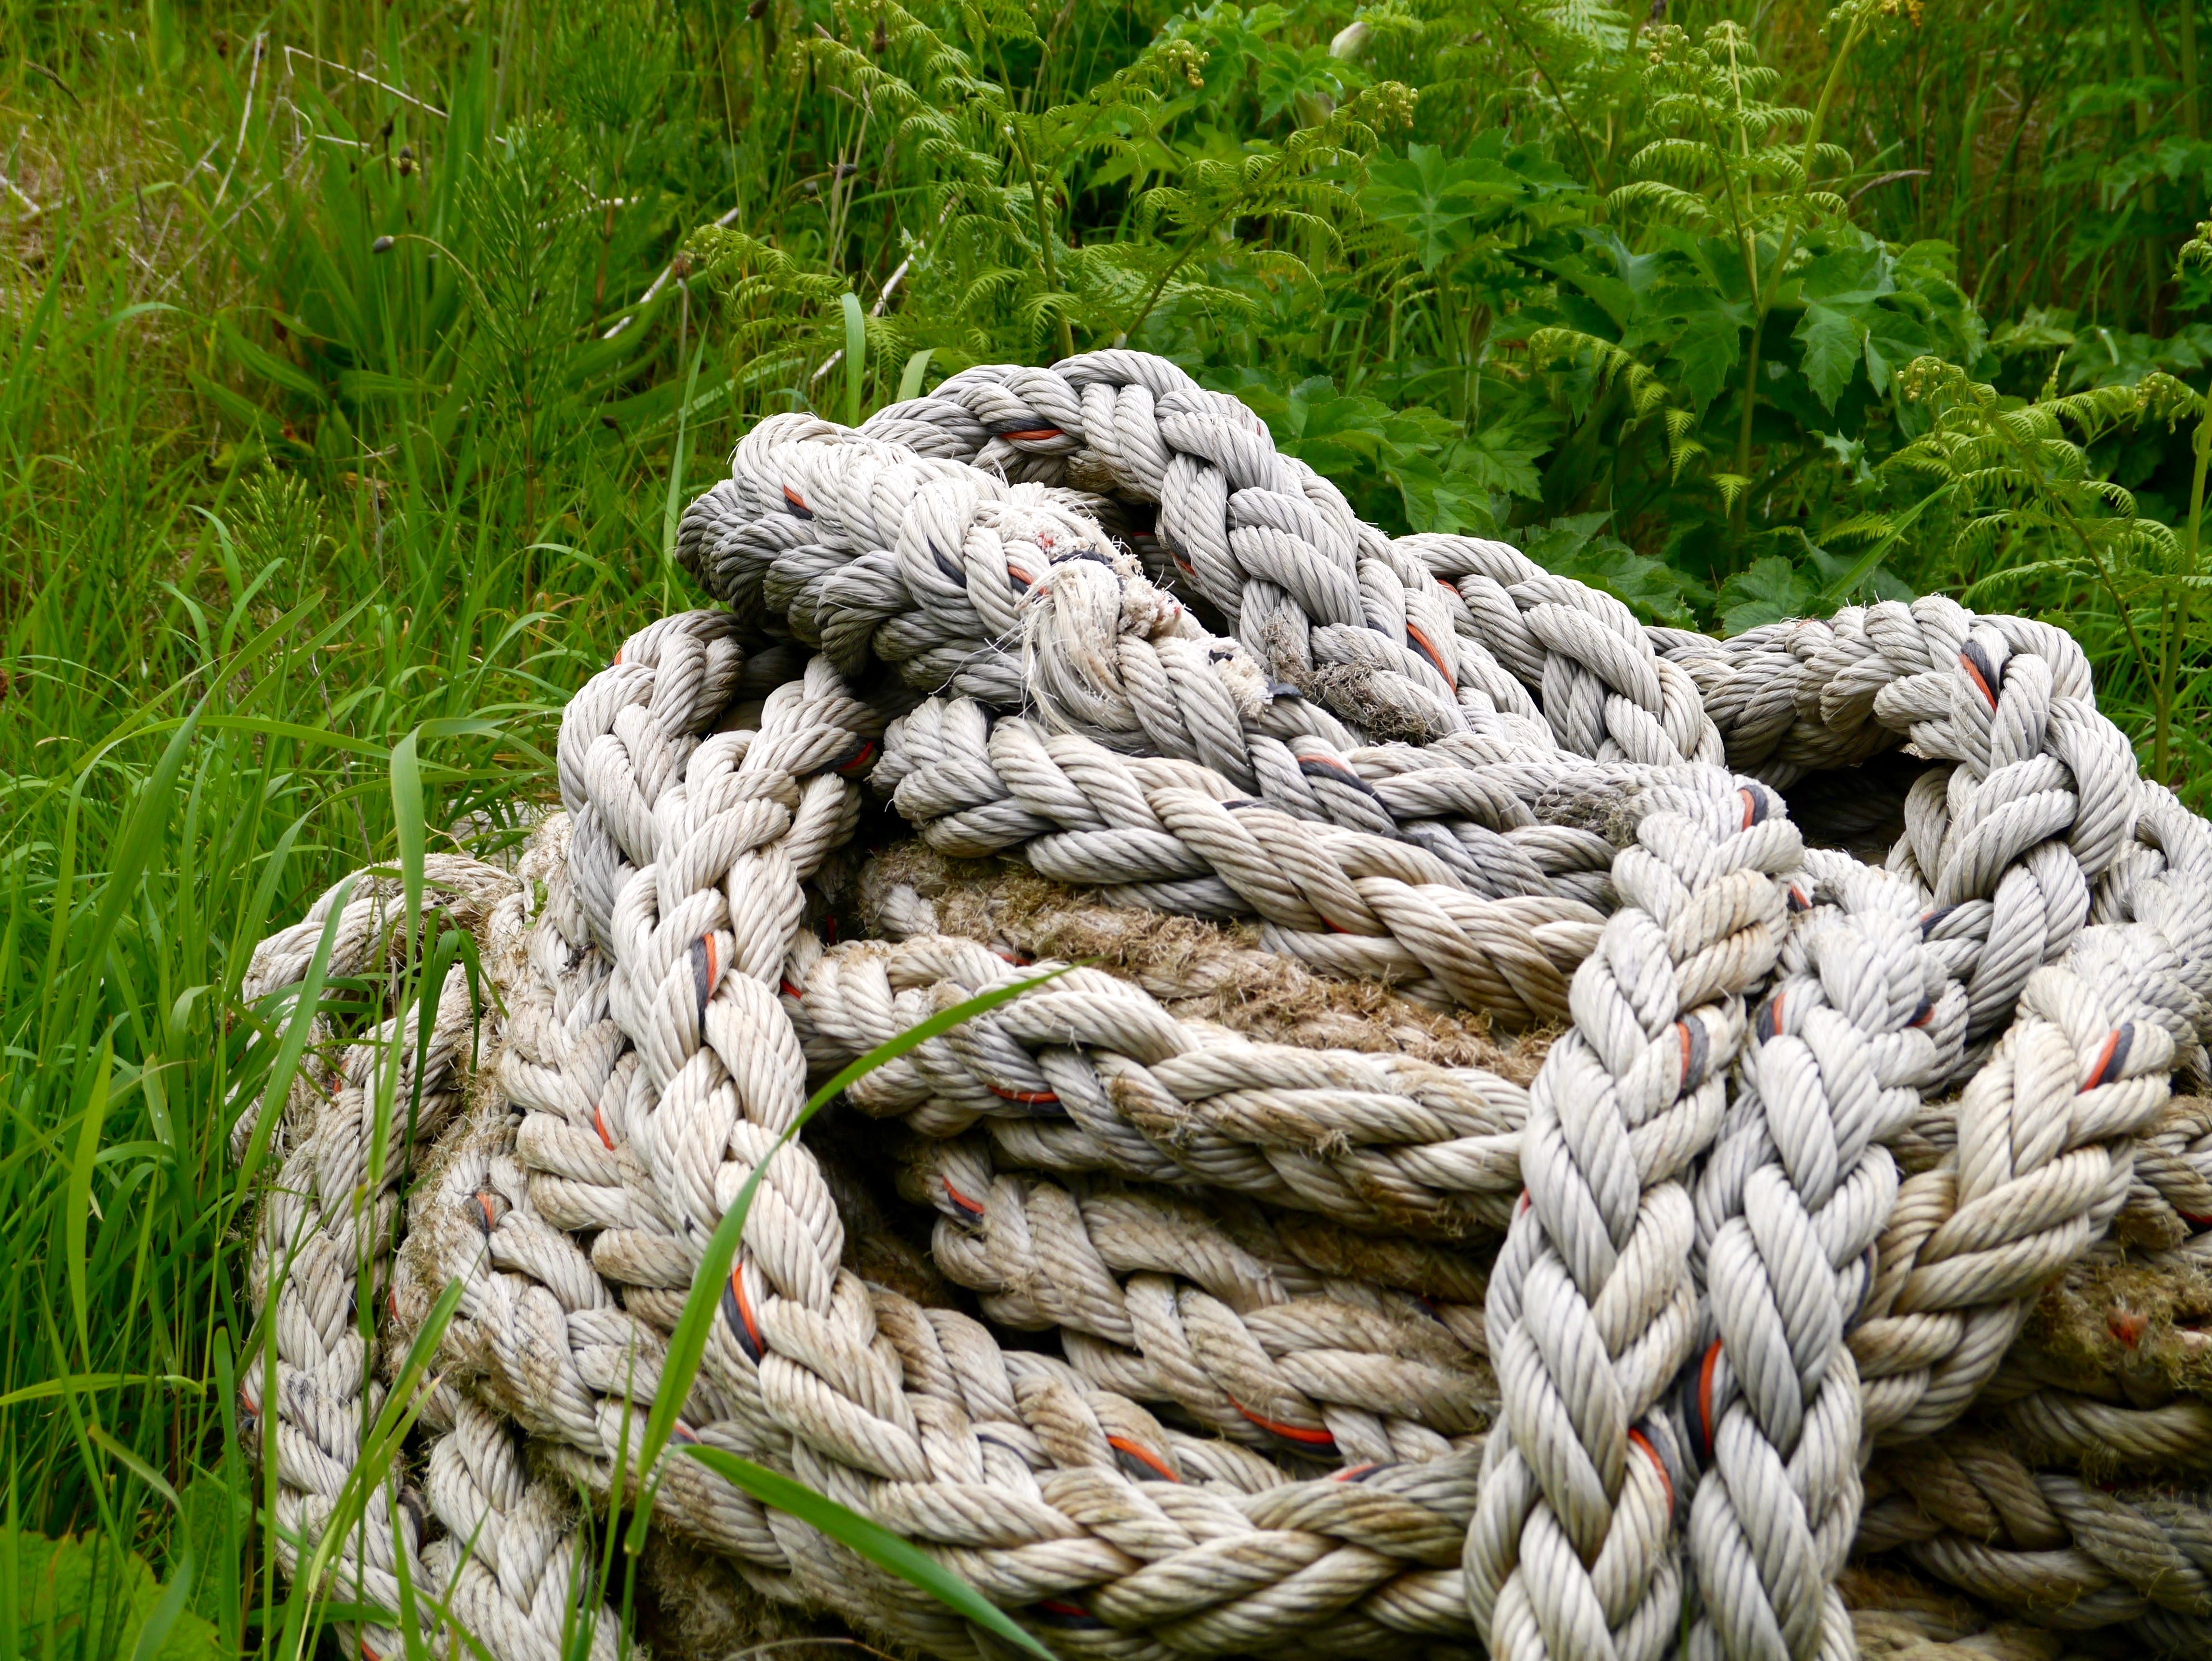
nature, branch, dew, rope, fishing, port, textile, leash, woven, cordage, ship traffic jams, ship accessories, grass family